European route E28

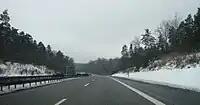
Bundesautobahn 11 in Germany, north of Berlin

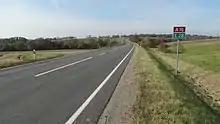
E28 route in Lithuania, near Jieznas (road A 16)

European route E28 is a west–east intermediate road in the international E-road network. Beginning at the Bundesautobahn 10 ("Berliner Ring") near Berlin, Germany, it runs west–east for a length of to Minsk, Belarus. The section between Kaliningrad Oblast and Minsk is part of the Pan-European Corridor IX.